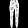
Label: Trouser